Bullets for Rustlers

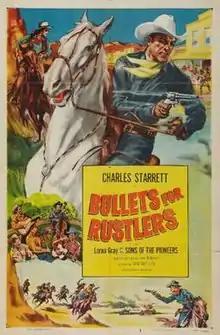
Theatrical release poster

Bullets for Rustlers is a 1940 American Western film directed by Sam Nelson and written by John Rathmell. The film stars Charles Starrett, Lorna Gray, Bob Nolan, Dick Curtis, Kenneth MacDonald and Jack Rockwell. The film was released on March 5, 1940, by Columbia Pictures.